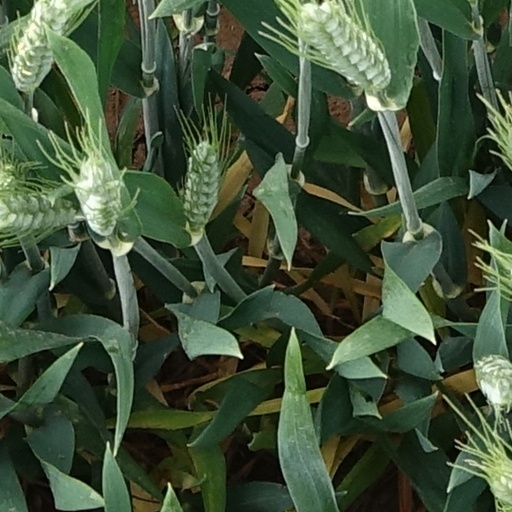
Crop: wheat